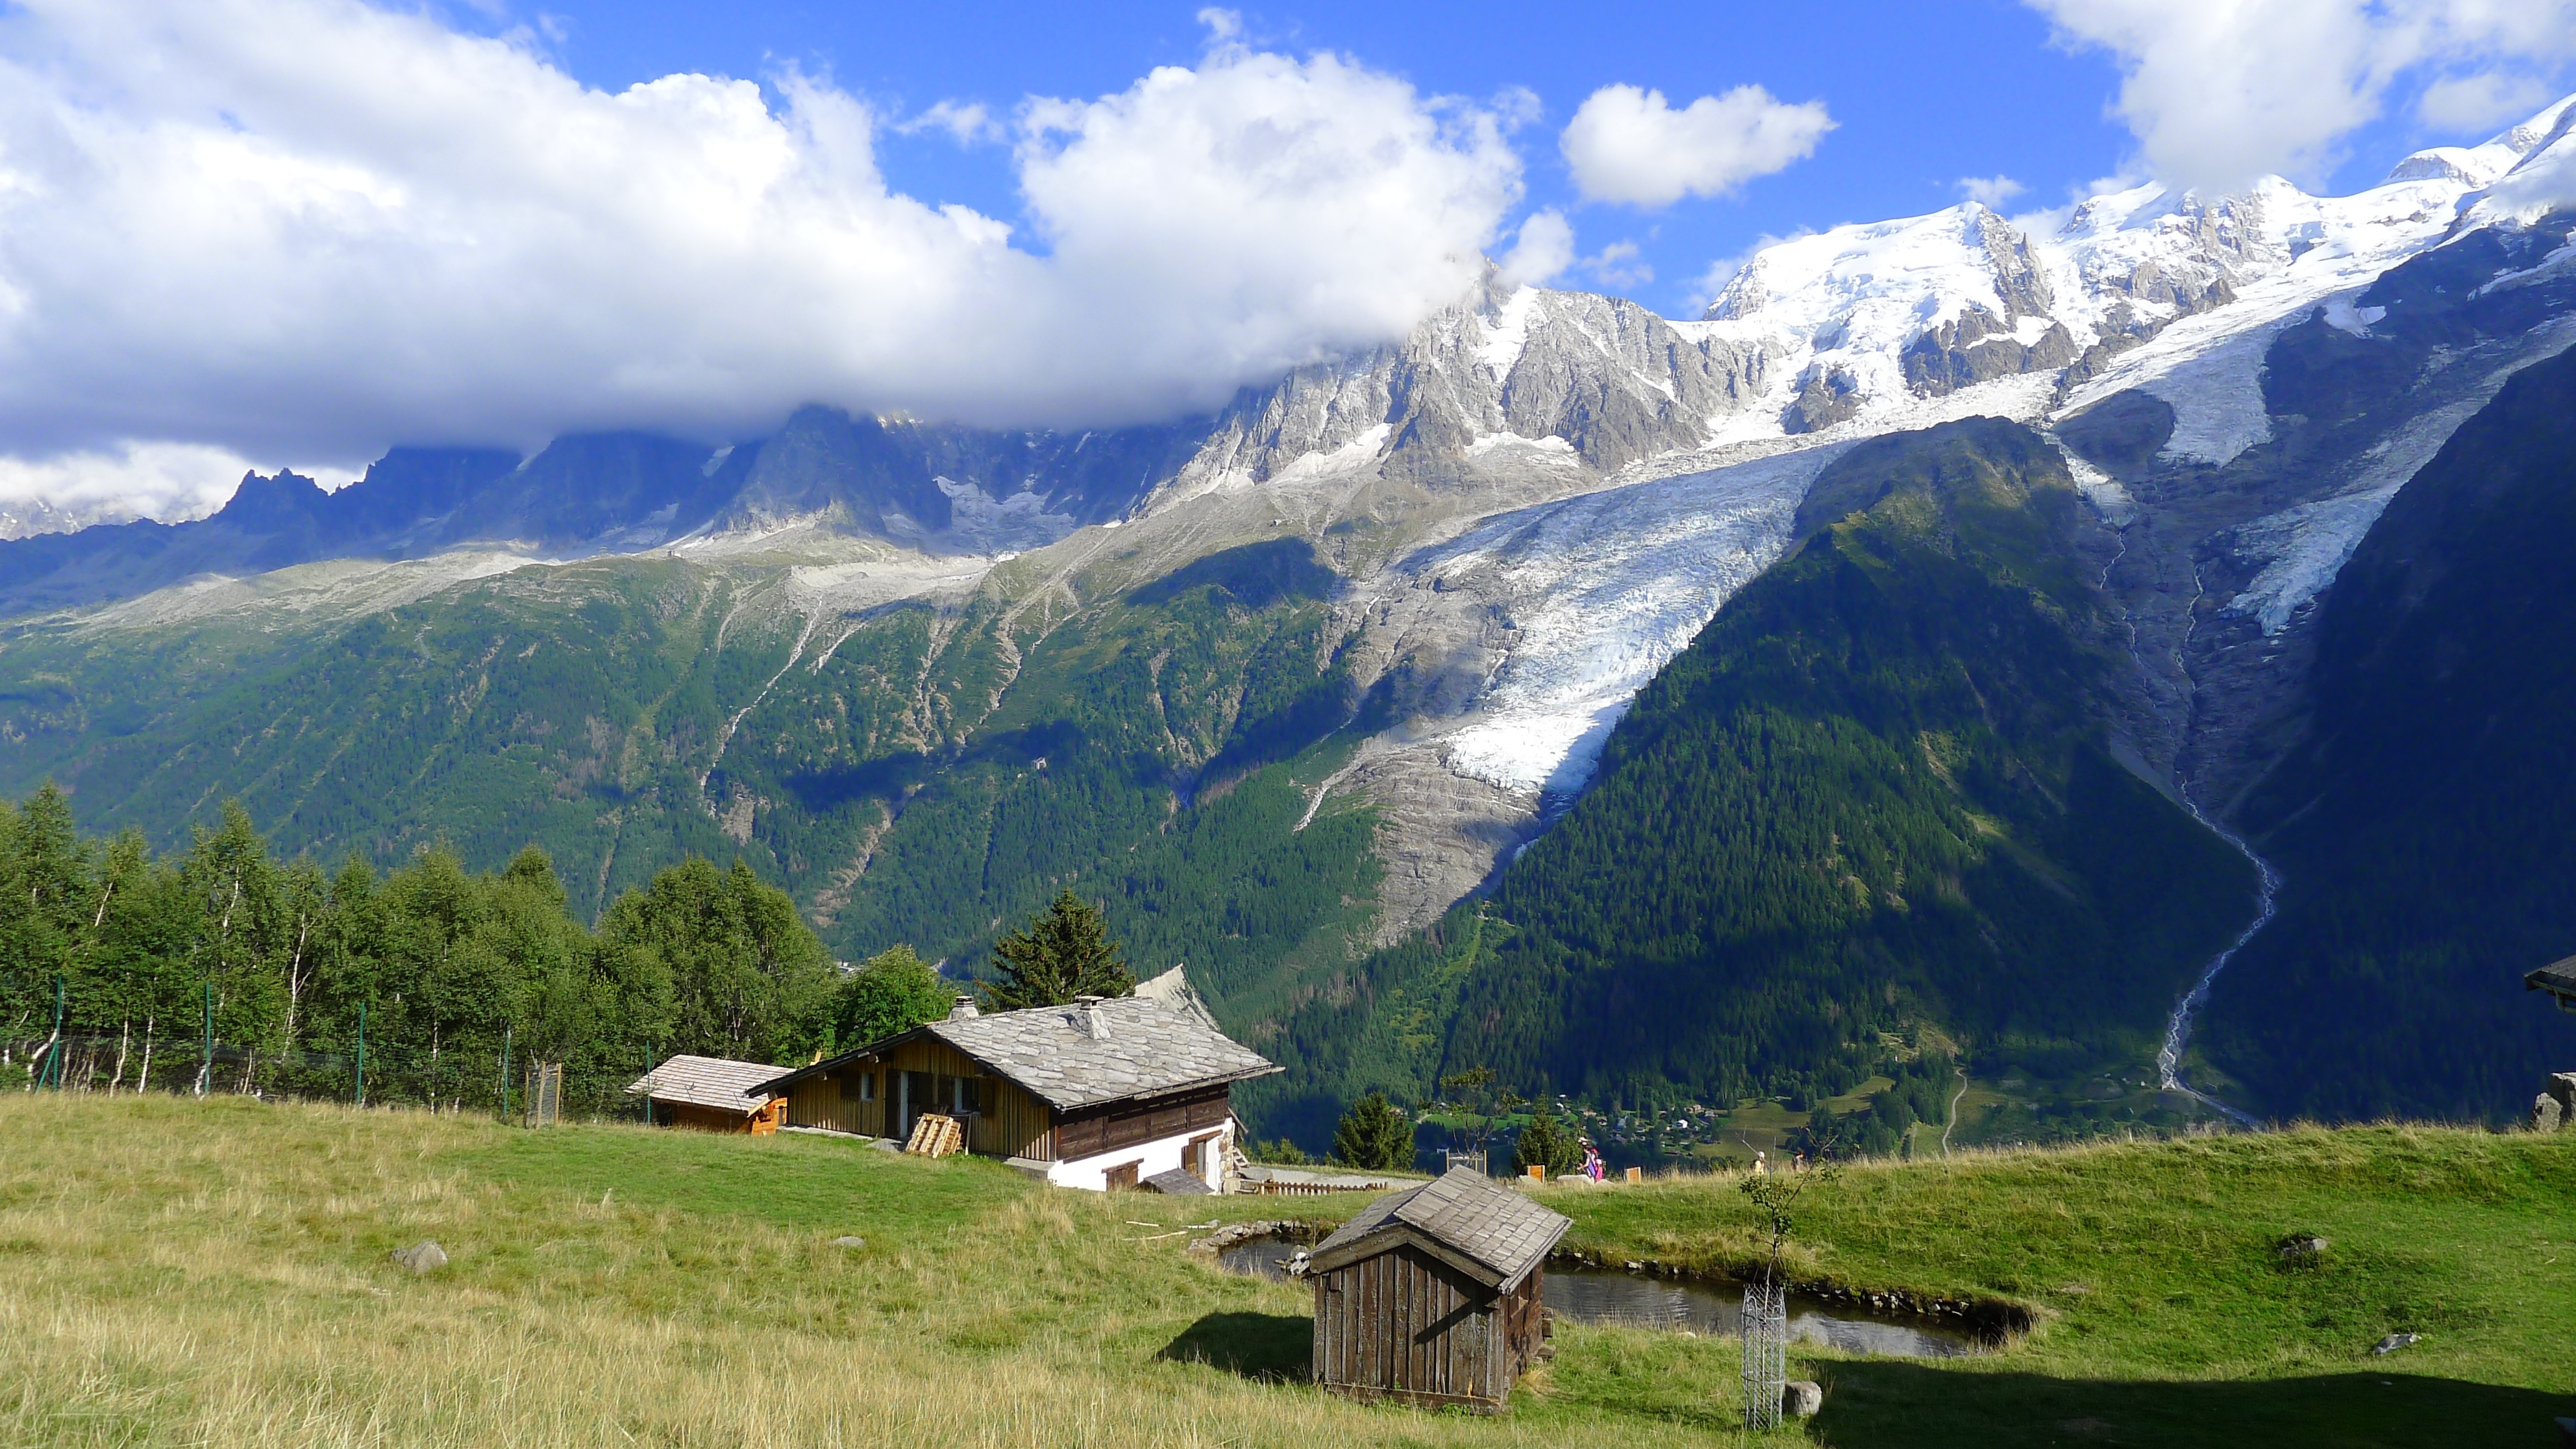
landscape, mountain, snow, meadow, adventure, valley, mountain range, fjord, highland, ridge, alps, plateau, fell, loch, landform, mountain pass, geographical feature, mountainous landforms, glacial landform